The Chalet, Hunters Hill

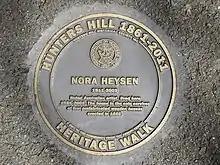
Plaque commemorating Nora Heysen's occupation of the house

"The Chalet" was purchased by Robert Black, a specialist in Tropical Diseases, and his wife, the artist Nora Heysen, in 1954. Heysen had first met Robert Black in New Guinea during World War II whilst serving as the official war artist. The house may have been selected for its Germanic detailing. From an interview in 1965 Nora Heysen said "Now I think I've found my own environment. The house itself is about 120 years old, in a very wandering wilderness of a garden where I can grow my own flowers for painting, and the atmosphere is peaceful and very conducive to my work." The couple separated in 1972, with Nora retaining the house in Hunters Hill.